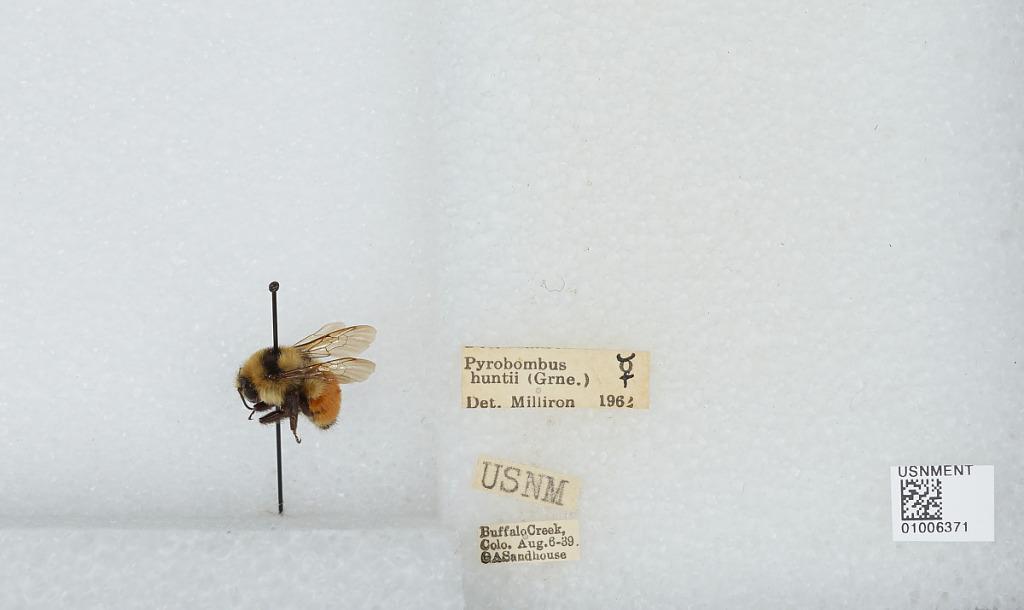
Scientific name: Bombus (Pyrobombus) huntii Greene
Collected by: G. Sandhouse
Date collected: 1939-8-6
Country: United States
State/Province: Colorado
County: Jefferson
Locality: Buffalo Creek
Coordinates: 39.6361, -105.347
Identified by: Milliron